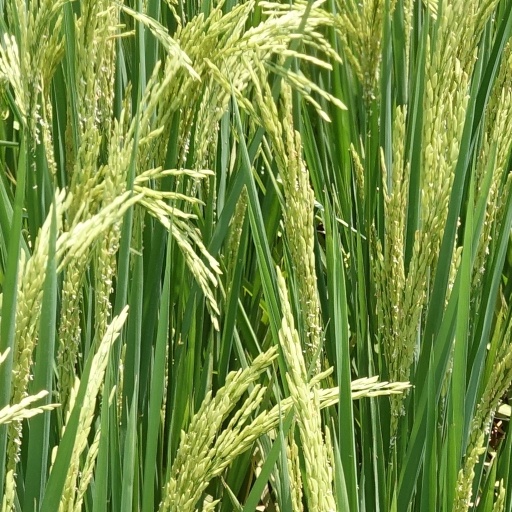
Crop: rice